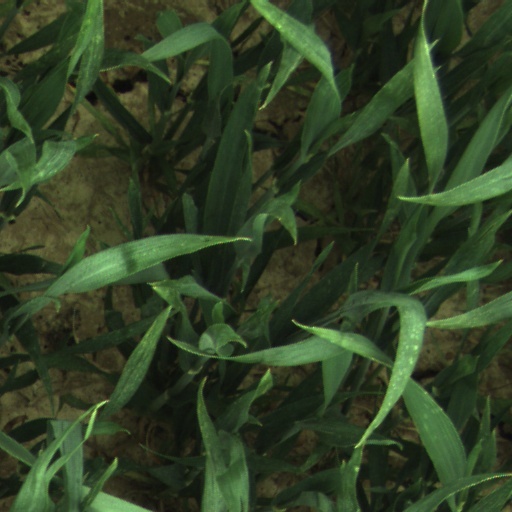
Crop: wheat